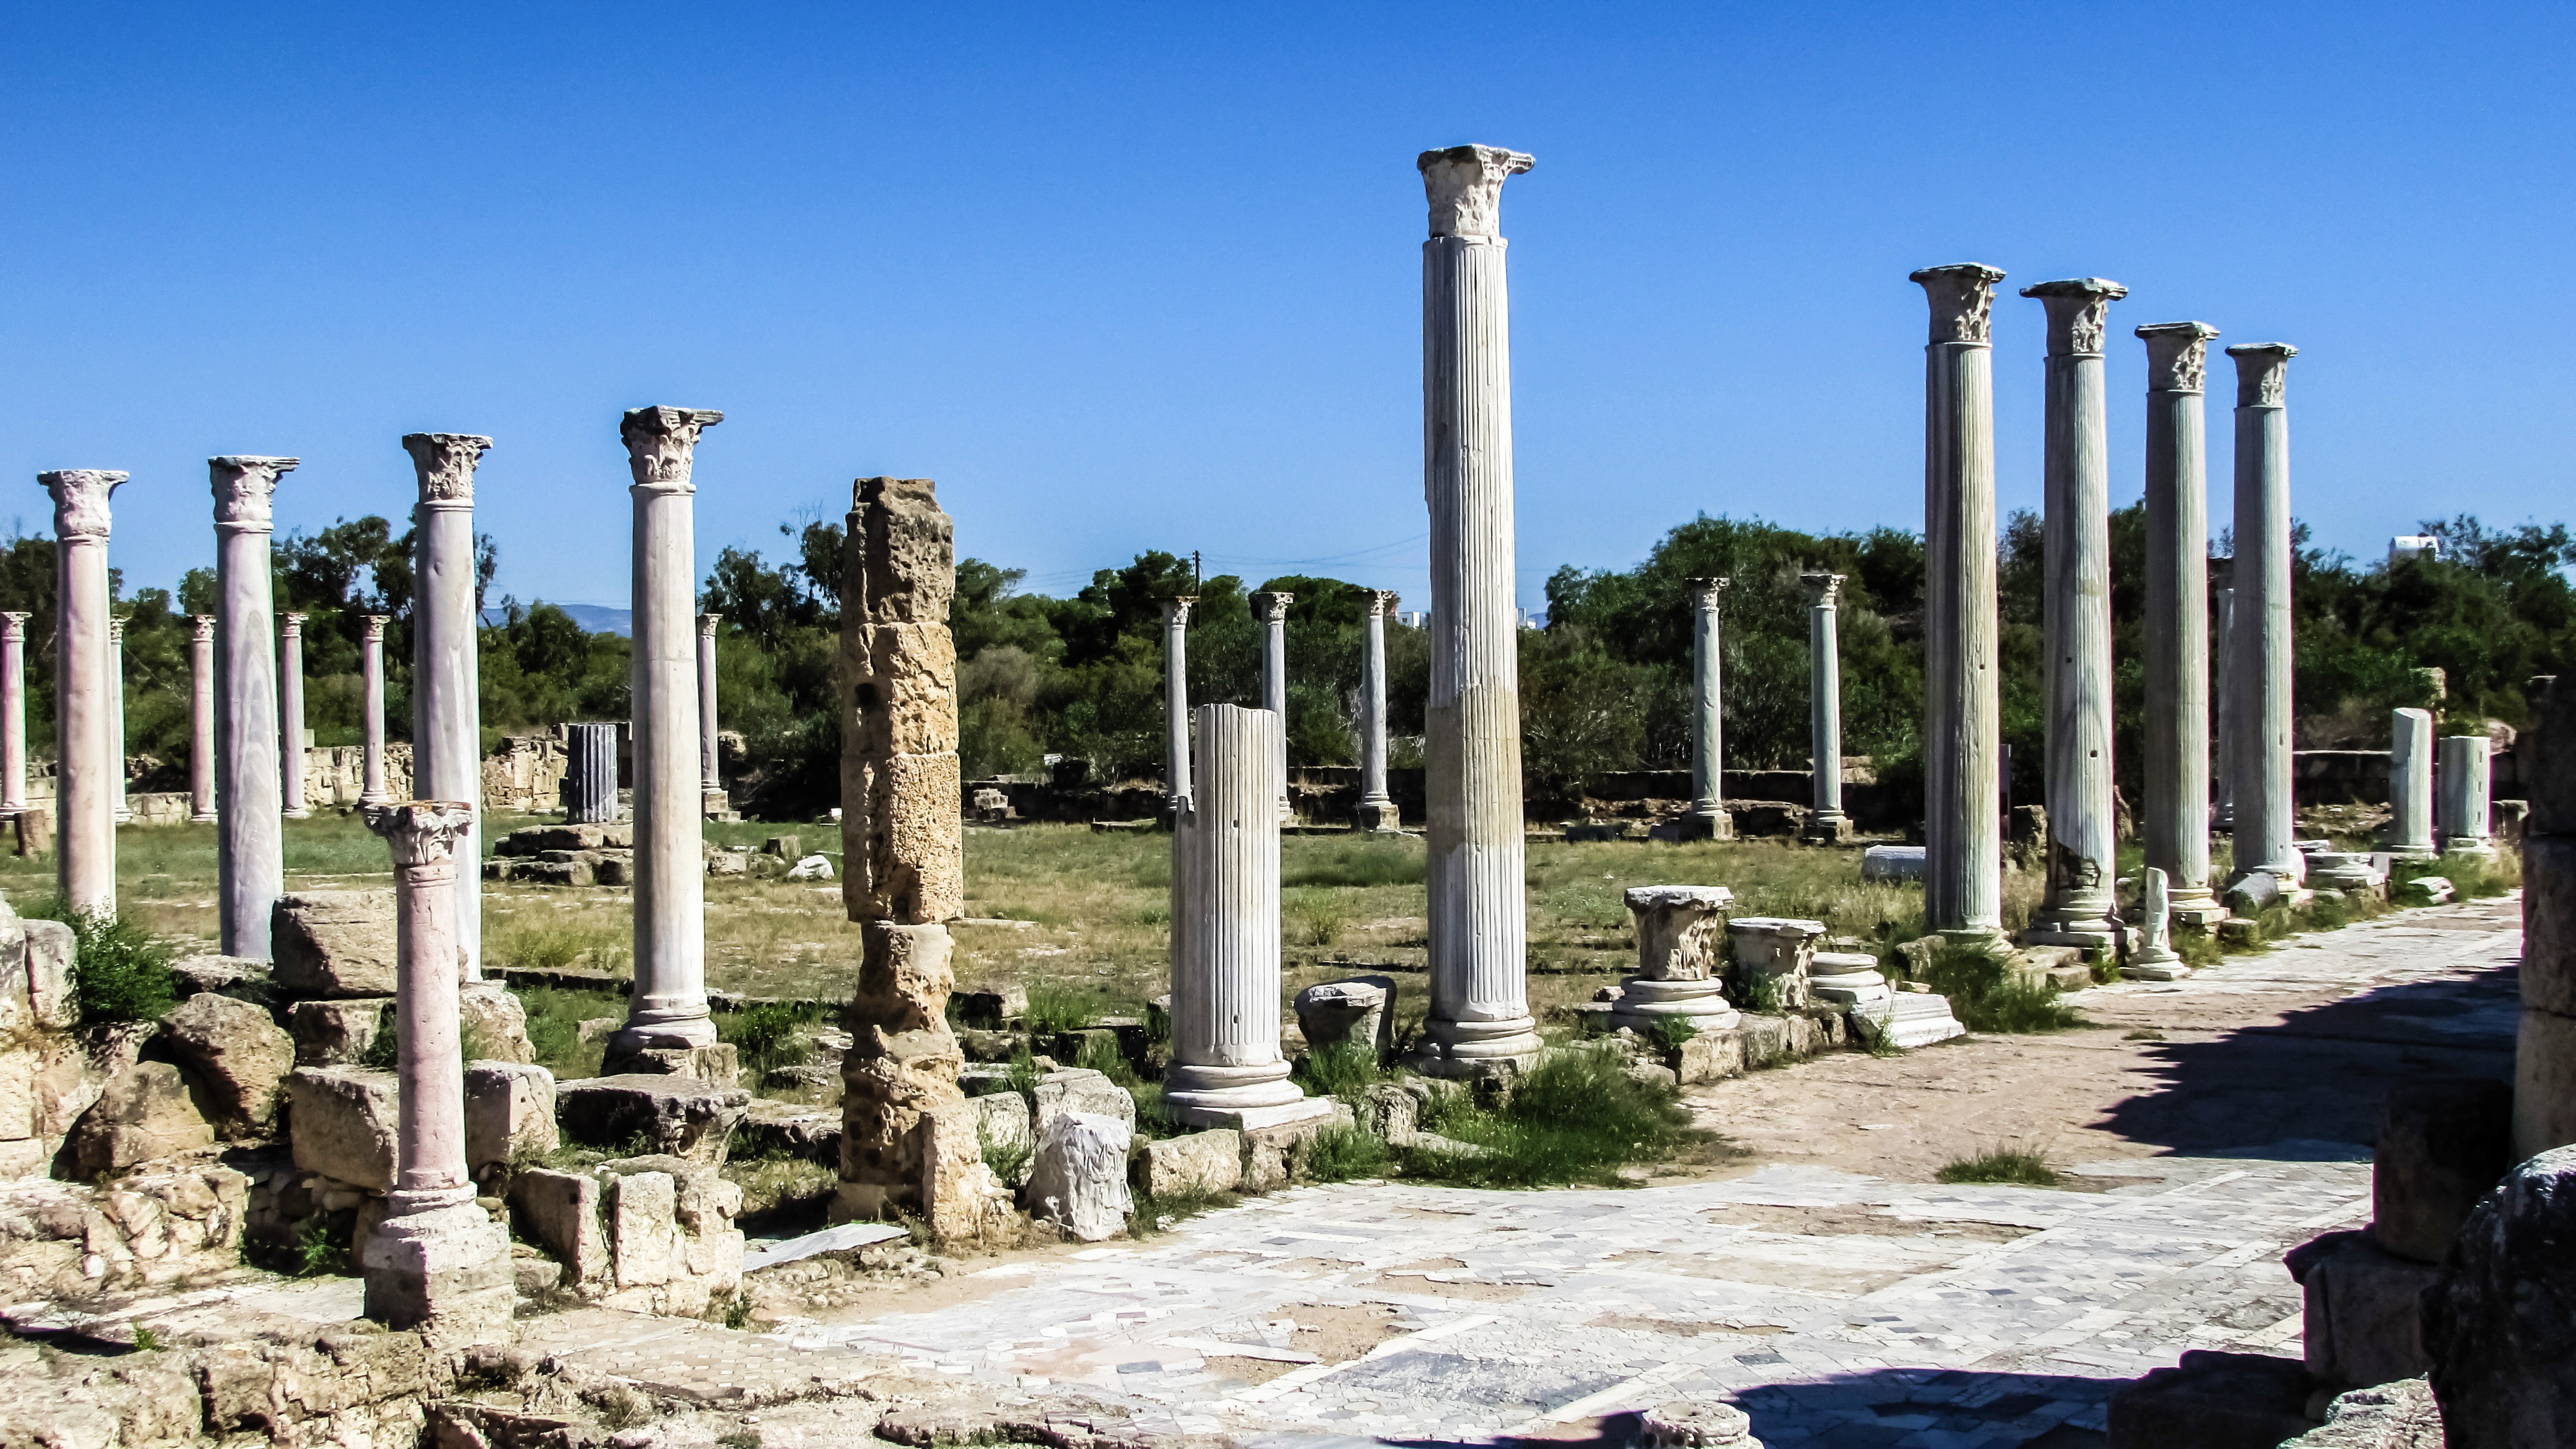
structure, monument, arch, pillar, column, landmark, tourism, memorial, archaeology, ruins, culture, corinthian, cyprus, monolith, archaeological, salamis, famagusta, ancient history, outdoor structure